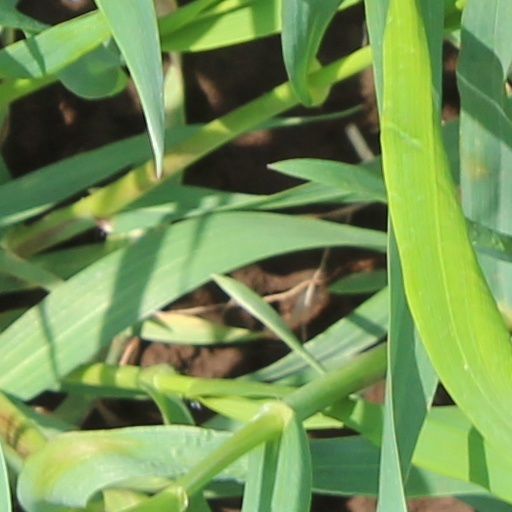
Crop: wheat